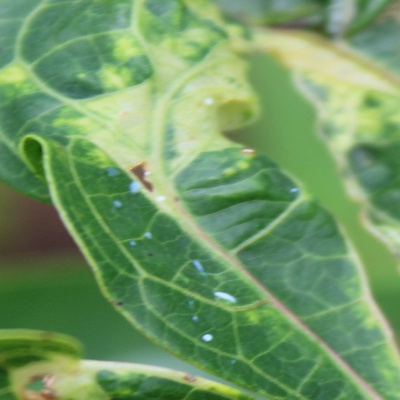
Crop: Cassava
Condition: mosaic